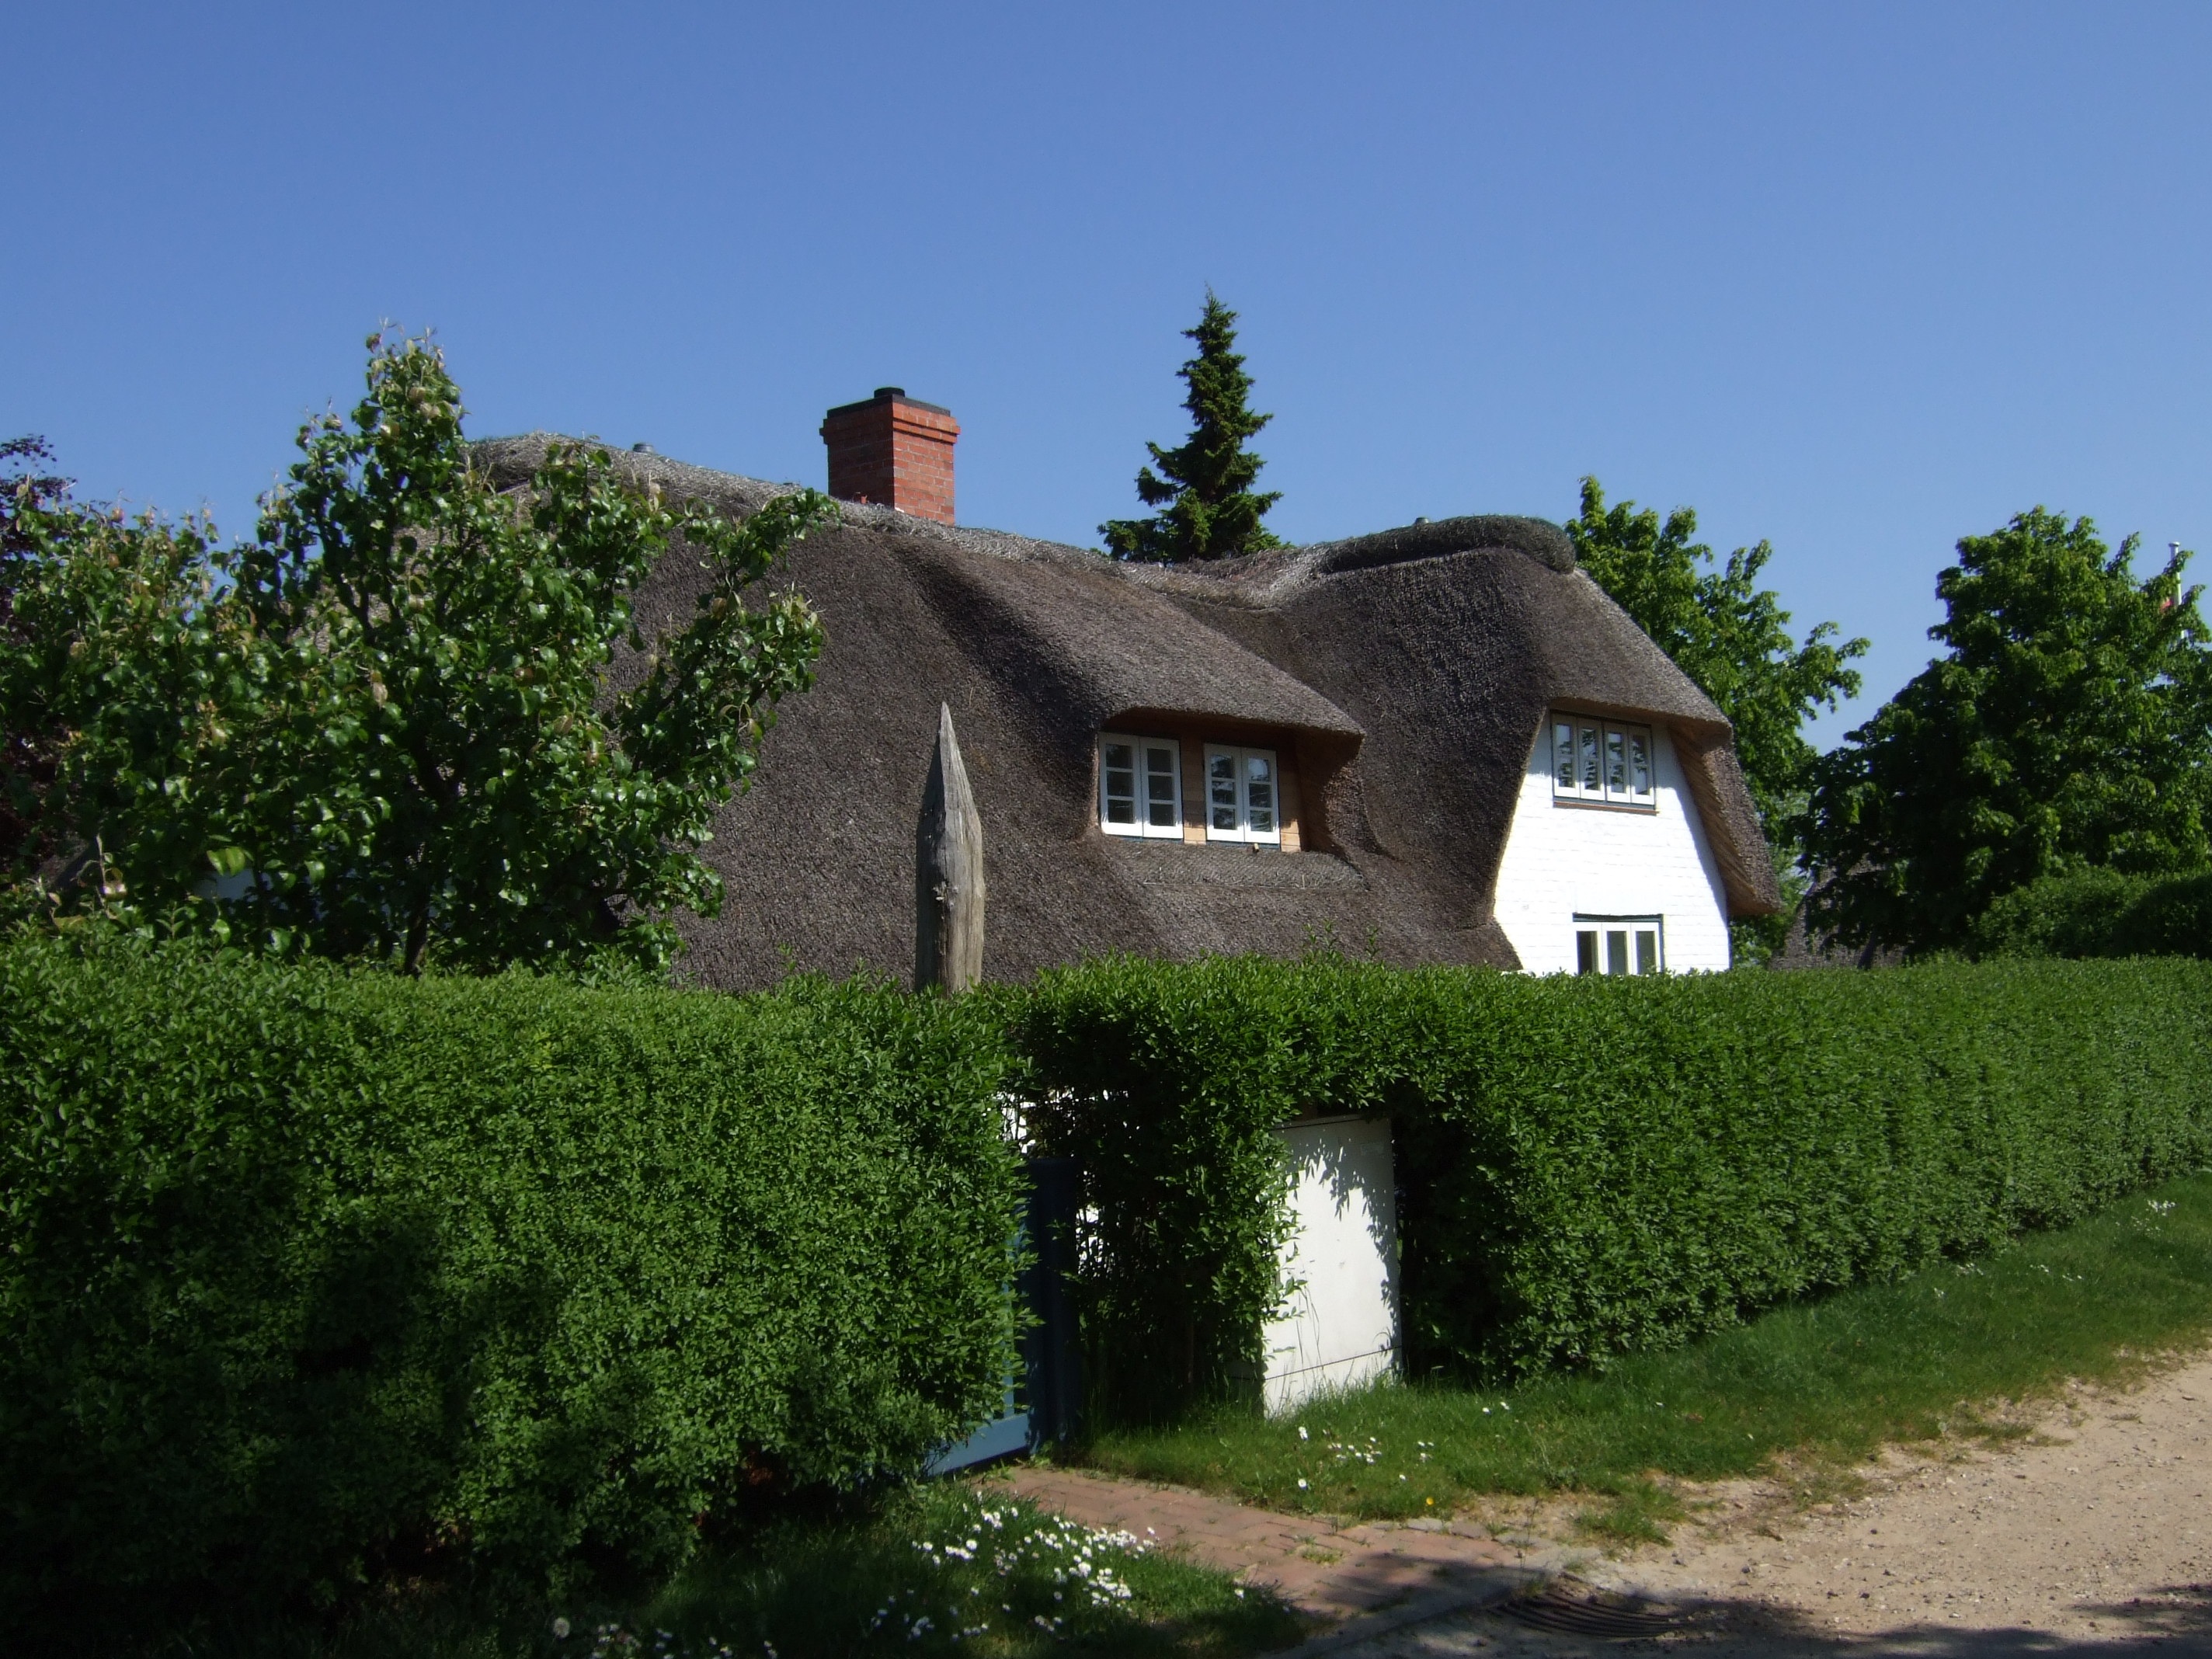
tree, farm, villa, house, building, chateau, home, village, cottage, island, property, chapel, thatched roof, shrub, farmhouse, plantation, estate, manor house, rural area, amrum